Pachychoroid disorders of the macula

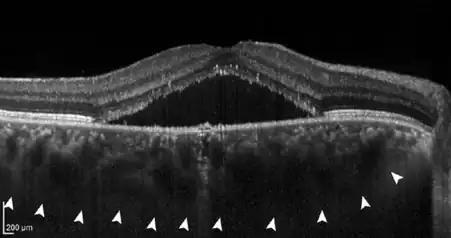
Central serous chorioretinopathy (pachychoroid stage II) with subretinal fluid (black triangle in the middle) and a markedly thickened, congested choroid (white arrowheads).

Pachychoroid disorders of the macula represent a group of diseases affecting the central part of the retina of the eye, the macula. Due to thickening and congestion of the highly vascularized layer underneath the macula, the choroid, damage to the retinal pigment epithelium and the retinal photoreceptor cells ensues. This leads to impaired vision. The best known representative of the pachychoroid disease spectrum, central serous chorioretinopathy, is the fourth most common cause of irreversible damage to the macula:.